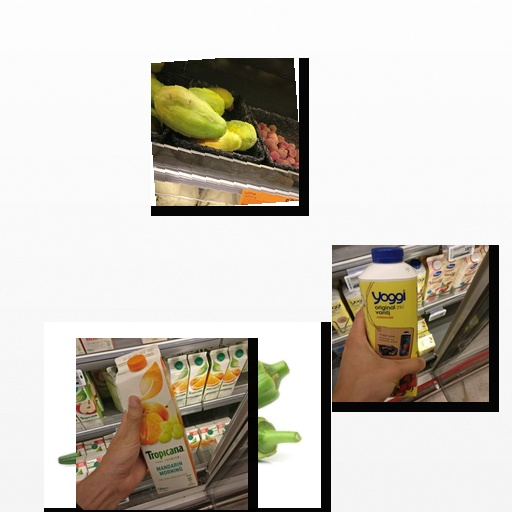
Food items: okra, mandarin_juice, papaya, strawberry_yoghurt